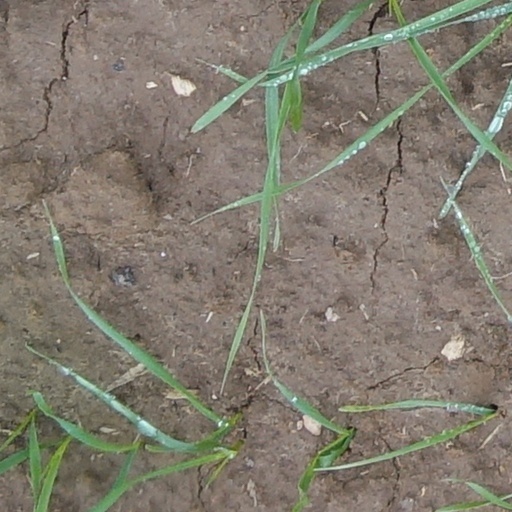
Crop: wheat